Vampire: The Masquerade – Coteries of New York

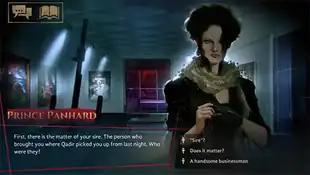
A screenshot of a conversation with the character Panhard. 2D artwork of the character is shown on the right of the screen, and the bottom shows both Panhard's dialogue and responses the player can choose from.

"Vampire: The Masquerade – Coteries of New York" is a single-player visual novel with mainly text-based gameplay, and involves the player making dialogue and story choices. As a vampire, the player character needs to balance their blood thirst with their humanity, while also ensuring that they do not reveal themselves as vampiric, breaking the Masquerade. Based on the choices the player makes, the narrative branches. In addition to the game's main quest, the player has access to side quests and loyalty quests; the latter involves creating bonds to the characters in their party ("coterie").